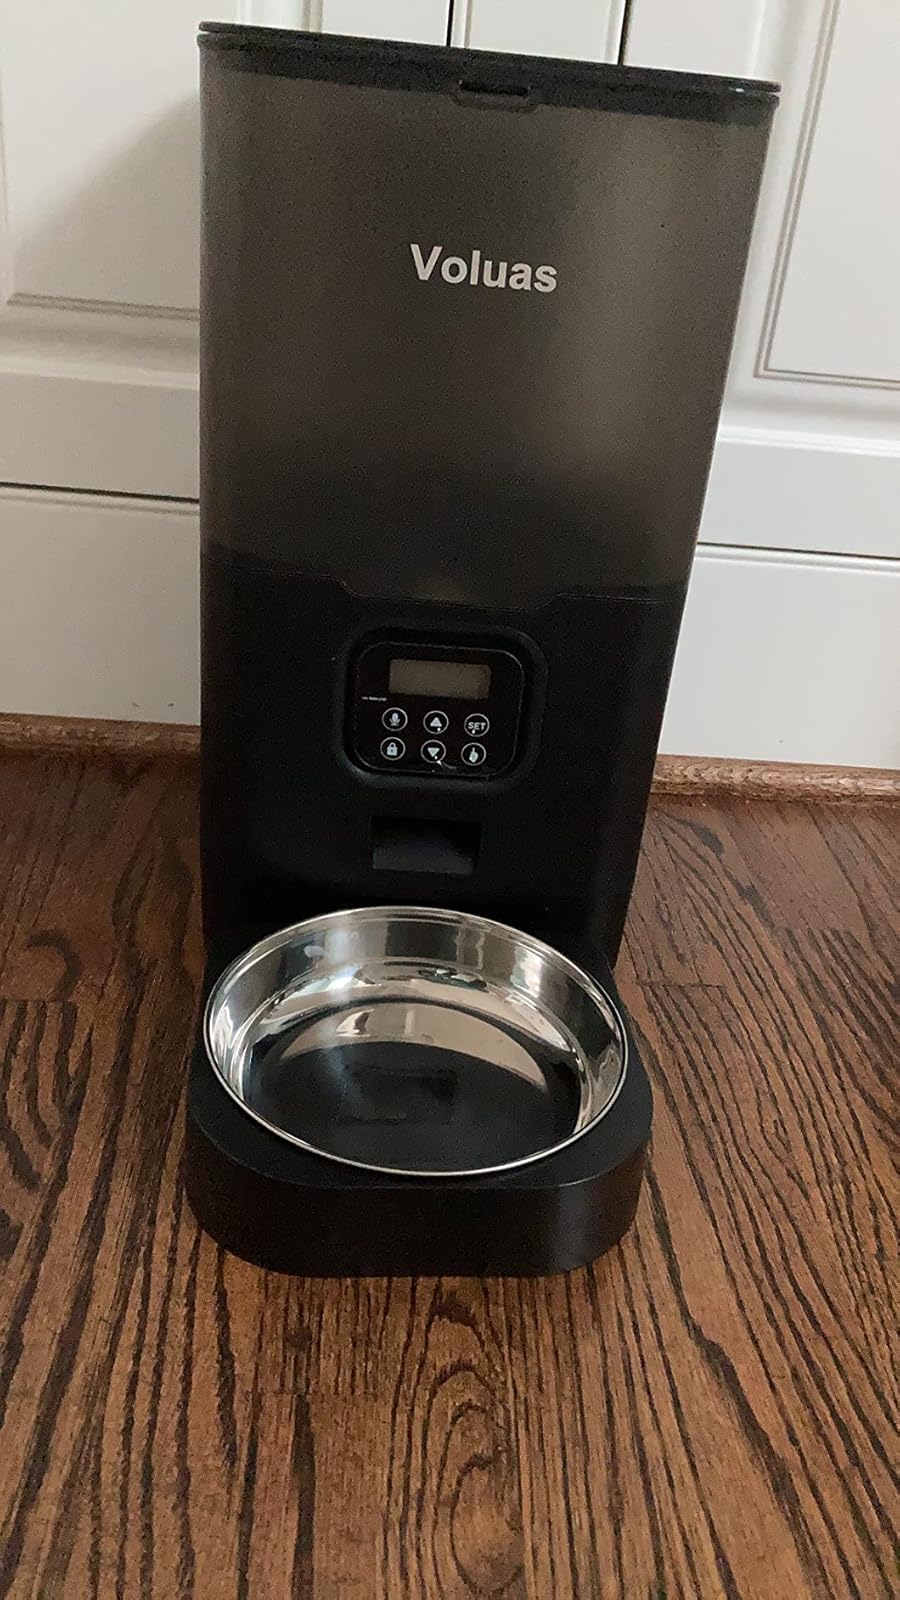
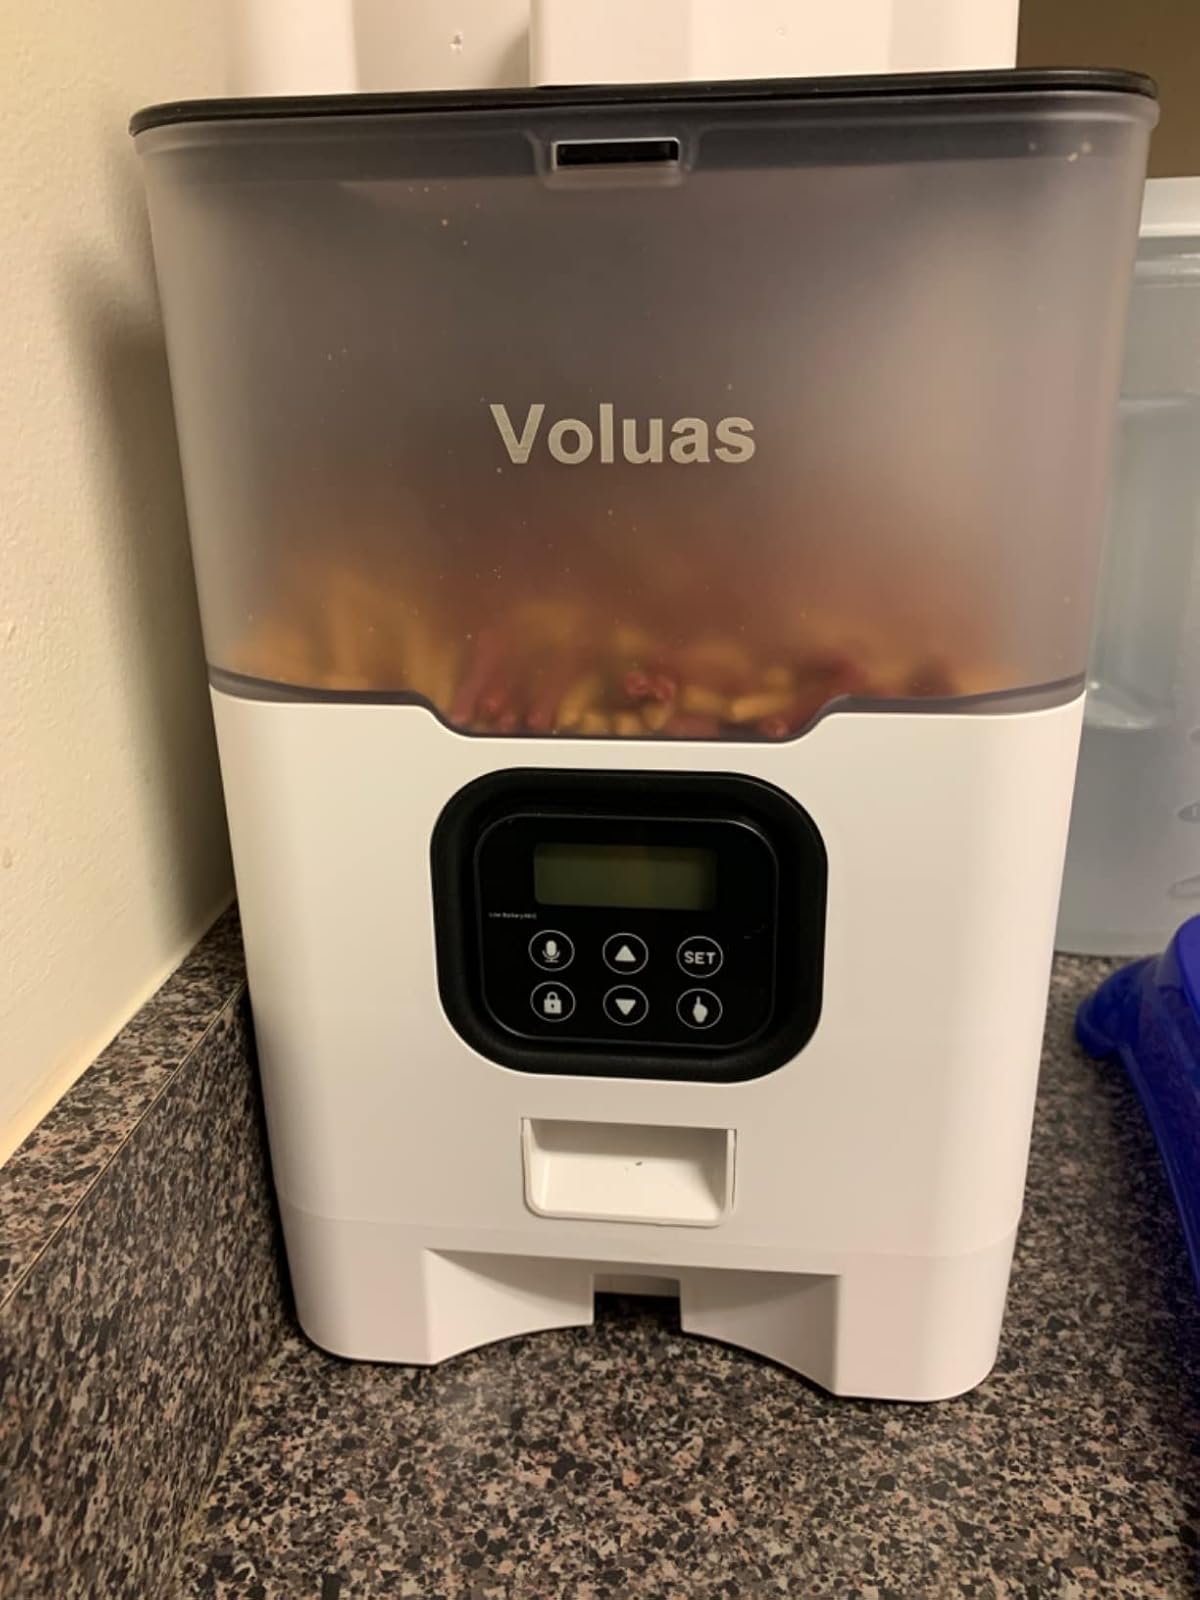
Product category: items_feeder
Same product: no